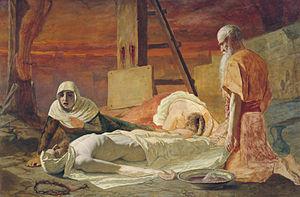
La Mise au tombeau est le dernier épisode de la Passion du Christ, devenu un sujet de l'iconographie chrétienne. Les représentations de cet événement se fondent sur les récits de la mort du Christ dans les évangiles de Jean, Luc, Marc et Mathieu, ainsi que dans les évangiles apocryphes. La Mise au tombeau est particulièrement populaire dans les Mystères de la Passion du Christ et la sculpture religieuse européenne des XVᵉ et XVIᵉ siècles. On trouve également de nombreux exemples de ce thème artistique dans l'art de la Contre-Réforme ; elle est présente dans l'art populaire avec les représentations du Chemin de croix.